Rosebud Ranch

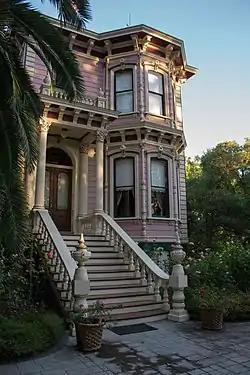

The Rosebud Ranch is a historic ranch on the National Register of Historic Places located near Hood, California, south of Sacramento.